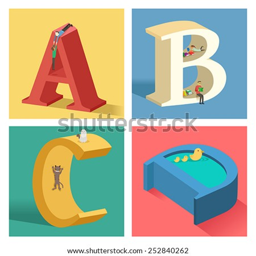
a vector illustration of concept in 3d from a to person